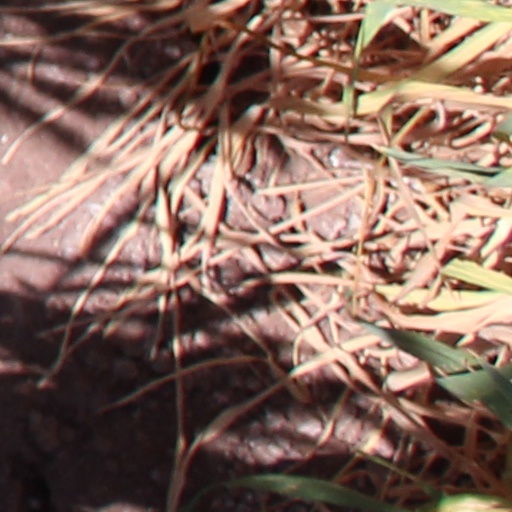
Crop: wheat